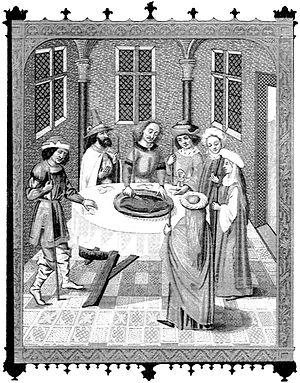
Pessa'h est l’une des trois fêtes de pèlerinage du judaïsme prescrites par la Bible hébraïque, au cours de laquelle on célèbre l’Exode hors d’Égypte et le début de la saison de la moisson de l’orge qui inaugure le cycle agricole annuel.